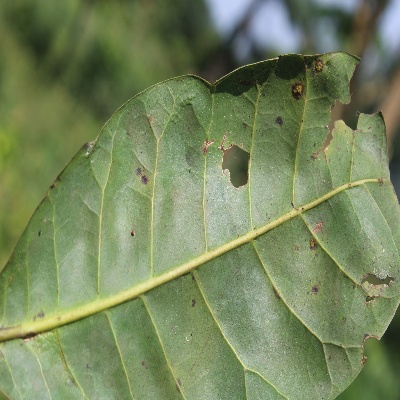
Crop: Cashew
Condition: anthracnose